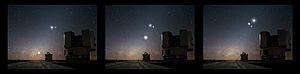
Ce tryptique saisissant montre, chronologiquement de gauche à droite, la Lune se levant derrière le Very Large Telescope (VLT) dans le ciel nocturne de l'Observatoire de Cerro Paranal, nord Chili. Venus, plus proche voisin planétaire de la Terre, brille dans un halo bleuté presque immobile entre les images. La géante gazeuse Jupiter parait petite, et semble tourner autour de Venus dans le sens horaire. Ces rencontres céleste apparentes — ces astres sont en fait distants de centaines de millions de kilomètres — s'appellent conjonctions. D'autres détails délectent les yeux dans le ciel de Paranal. Ainsi la Voie lactée baigne l'horizon d'une lumière rougeâtre, des formations de poussière massives donnant à cette région du ciel une texture granuleuse. Au sol, un des télescope de 8,2 m du VLT et un auxiliaire de 1,8 m à sa gauche semble être des spectateurs de ce ballet céleste, alors qu'ils sondent en fait le ciel pour résoudre les mystères restant de l'astronomie.